Deepsouth

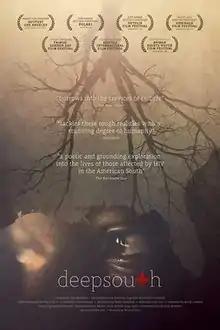
Film poster

Deepsouth is a 2012 American documentary film about the neglected HIV/AIDS crisis in the rural American South. Beneath layers of history, poverty, and soaring HIV infections, three Americans redefine traditional Southern values to create their own solutions to survive.